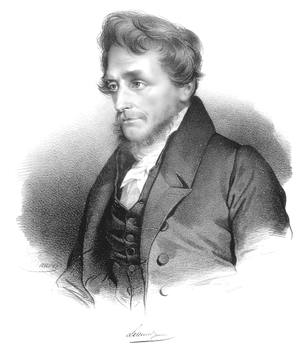
Joachim Lelewel ou Joachim de Lelewel, né le 22 mars 1786 à Varsovie, mort le 29 mai 1861 à Paris, est un historien et homme politique polonais, figure du courant républicain chez les patriotes polonais, pendant l'insurrection de 1830-1831, puis dans la Grande Émigration.
L'université libre de Bruxelles est une université belge francophone implantée sur trois campus principaux dans la région de Bruxelles-Capitale, ainsi qu'à Charleroi. Fondée en 1834, elle est l'une des plus importantes universités belges et est régulièrement citée comme faisant partie des 250 meilleures universités mondiales.
En 1884, après cinquante ans d'existence, l'université libre de Bruxelles publia un premier bilan de ses activités et la biographie des professeurs qui, en un demi-siècle, ont fondé son enseignement.